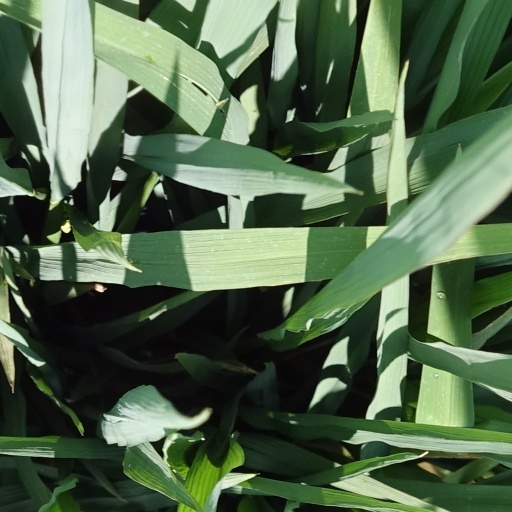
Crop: rice